War (Marvel Comics)

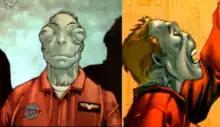
Gazer, before (left) and after his depowering on M-Day

Shortly afterwards, he lost his powers on M-Day, along with 90% of mutants. Succumbing to radiation sickness, he began to imagine that an experiment on the effects of radiation sickness was sentient (calling it "Phantom Torso"), and it constantly advised him to call NASA to ask for a return home. However, he remained until an alien resembling Doop, which he had built up to himself as his last hope, passed by his station on its way to crash-landing on Earth near Polaris, who'd seen it in space and had a similar reaction.